Kristianiagade

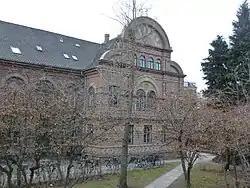
The former Institute for the Blind

Completed in 1858 to a Historicist design by Ferdinand Meldahl, the former Institute for the Blind, located in a depressed area on the west side of the street, is the oldest building in the area. It is located well below street level as a result of a dry moat which was located in front of Grønlands Lynette. The building now houses an institution for children.